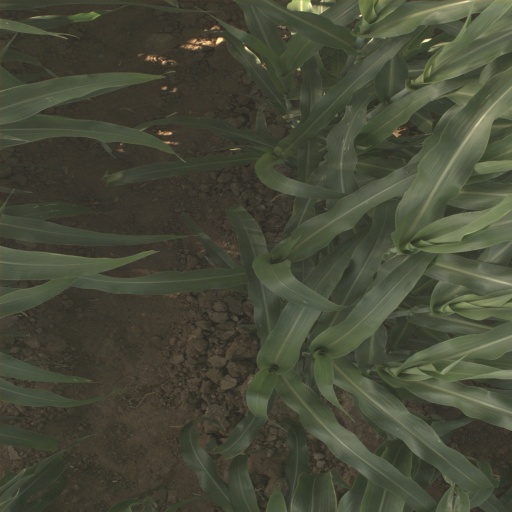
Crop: sorghum